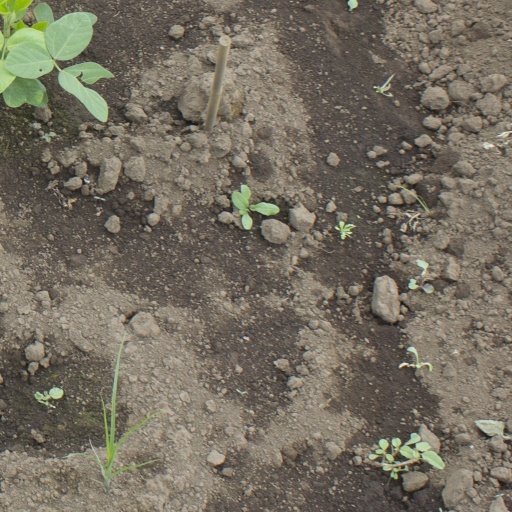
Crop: soybean